Shorewood, Wisconsin

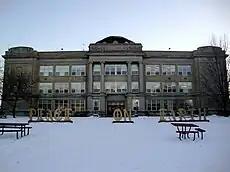
The first building of Shorewood High School's multi-building campus was constructed in 1925.

The Shorewood School District, which covers the municipality, maintains four public schools: